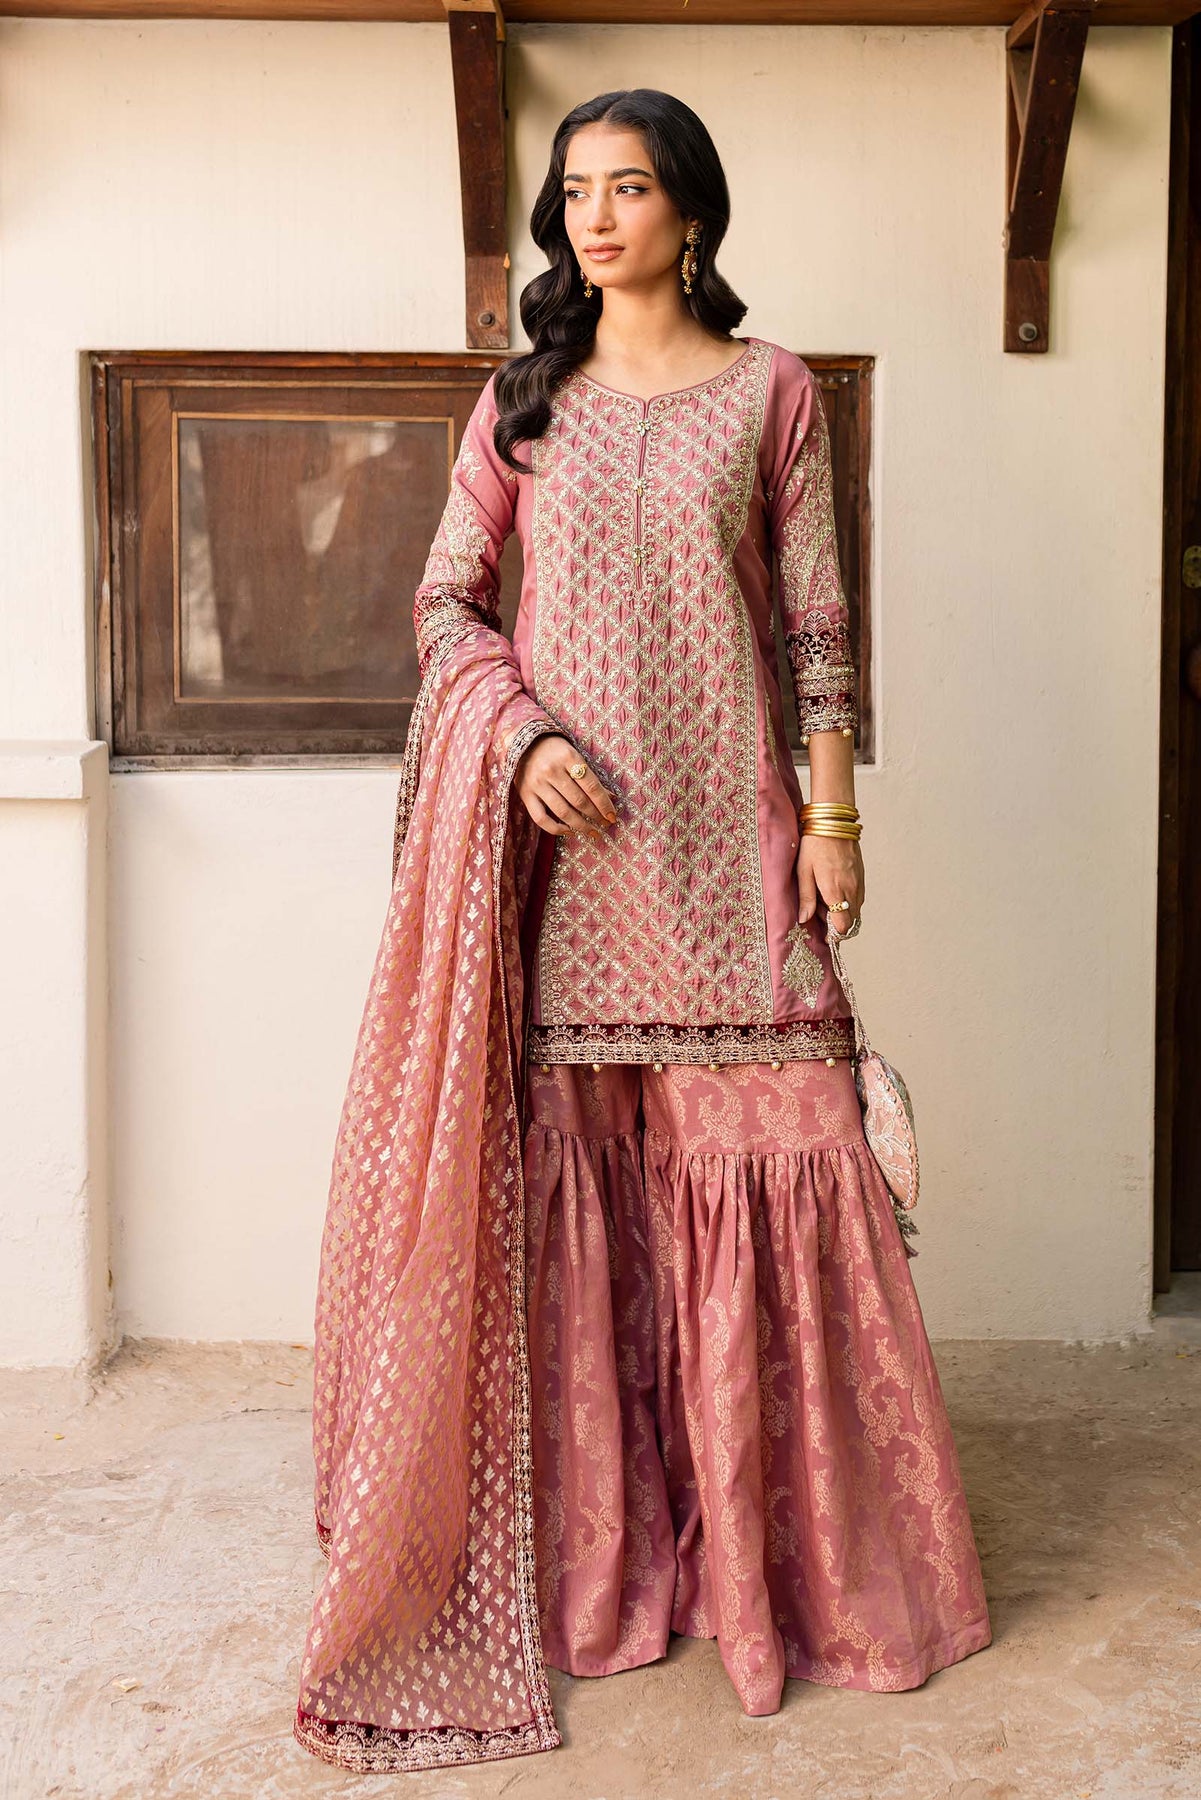
pink embroidered chiffon salwar